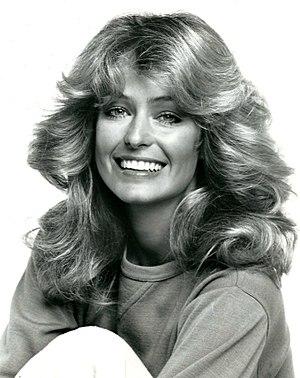
Drôles de dames est une série télévisée américaine créée par Ivan Goff et Ben Roberts composée d'un pilote de 70 minute diffusé le 21 mars 1976, et de 115 épisodes de 48-50 minutes diffusés entre le 22 septembre 1976 et le 24 juin 1981 sur le réseau ABC.
Une coiffure homonyme est une coiffure à la mode de son époque du fait de la popularité de la première personne à l'avoir portée. Cette coupe porte le nom de la personne ou reste parfois simplement identifiée à la personne.
Mary Farrah Leni Fawcett, dite Farrah Fawcett /ˈfɛrəˈfɔsɪt/, aussi connue sous le nom de Farrah Fawcett-Majors, est une actrice américaine d'origines libanaise, irlandaise, française, choctaw et anglaise, née le 2 février 1947 à Corpus Christi, au Texas, aux, et morte le 25 juin 2009 à Santa Monica, en Californie, aux.